The French Powder Mystery

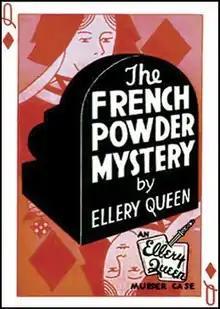
First edition cover design

The French Powder Mystery is a novel that was written in 1930 by Ellery Queen. It is the second of the Ellery Queen mysteries.